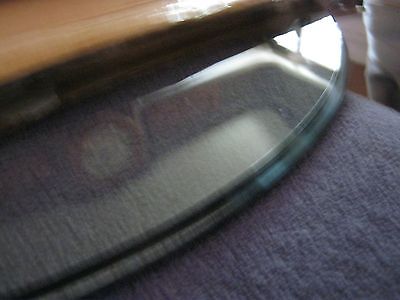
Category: table